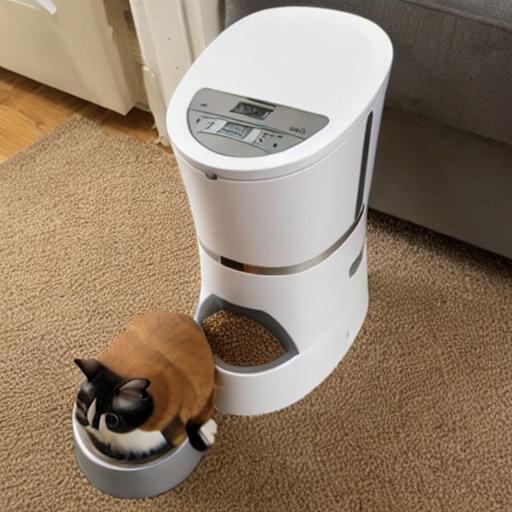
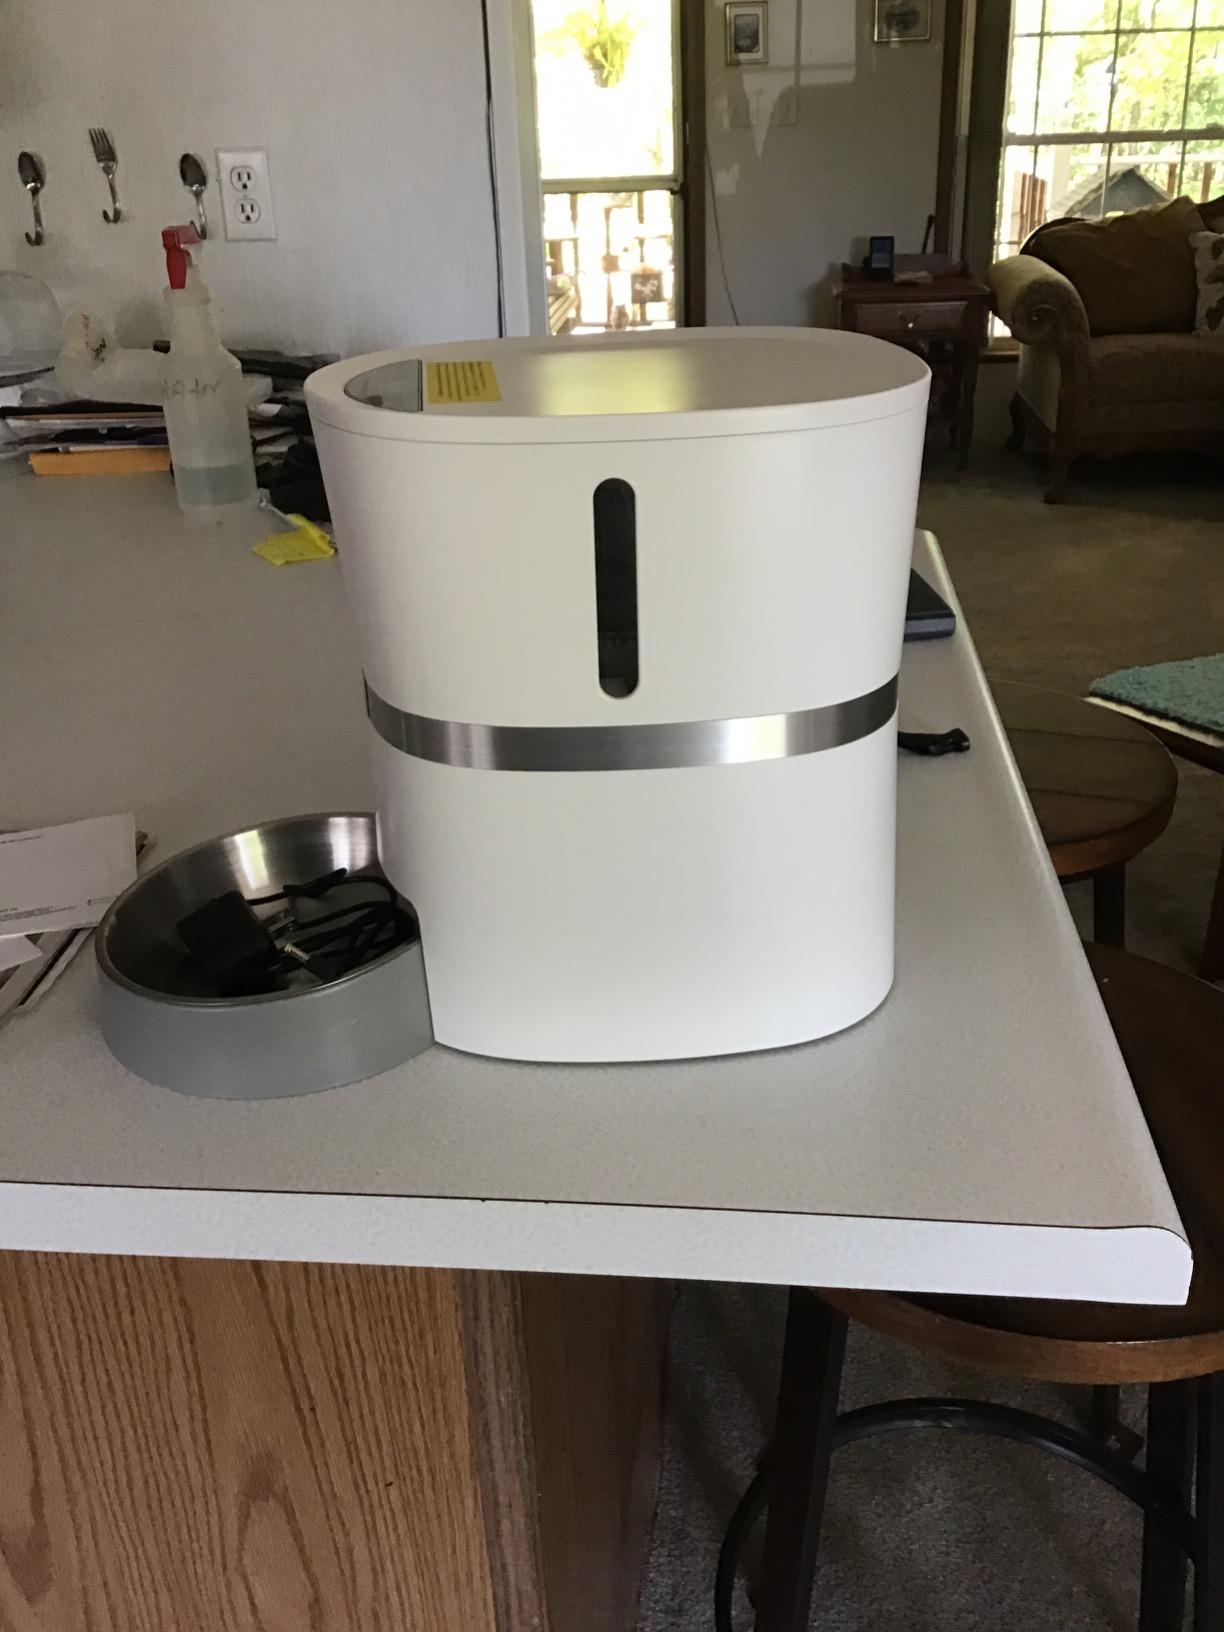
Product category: items_feeder
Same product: no